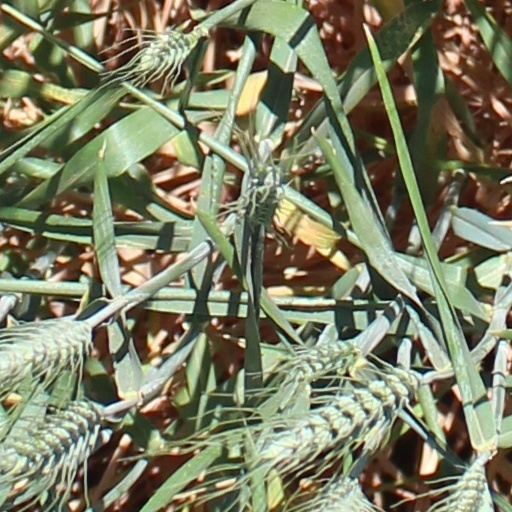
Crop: wheat